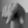
ASL letter: Q